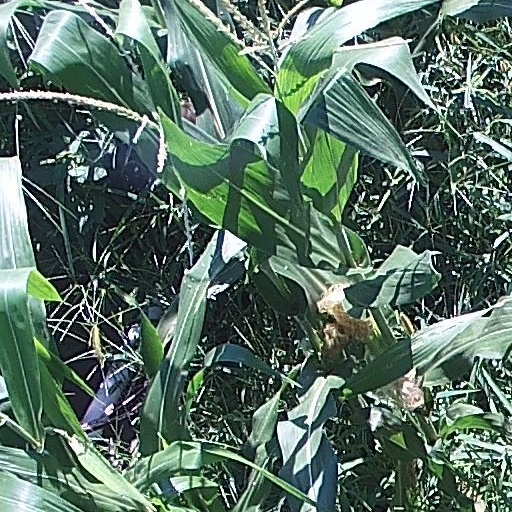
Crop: maize; corn